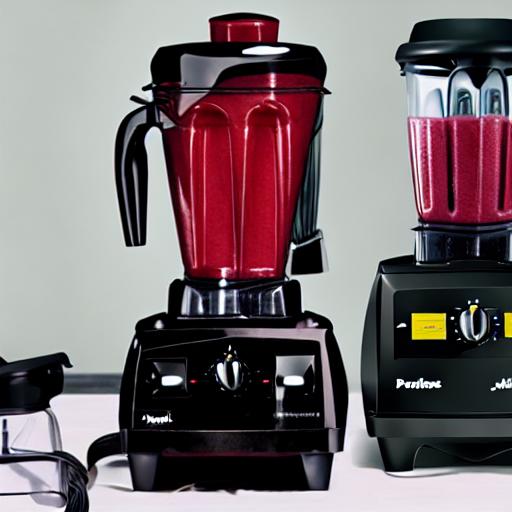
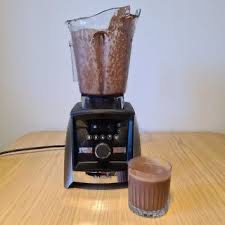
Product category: items_blender
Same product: no